Warwick Vase

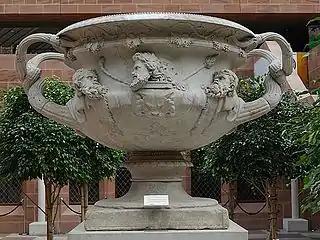
On display at the Burrell Collection near Glasgow

The Warwick Vase is an ancient Roman marble (partially restored) vase with Bacchic ornament that was discovered at Hadrian's Villa, Tivoli about 1771 by Gavin Hamilton, a Scottish painter-antiquarian and art dealer in Rome, and is now in the Burrell Collection in Glasgow in Scotland.